Irish Section 110 Special Purpose Vehicle

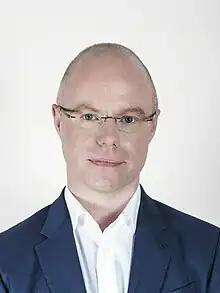
Stephen Donnelly TD. Estimated US distressed funds would avoid €20 billion in Irish taxes from 2016 to 2026 on circa €40 billion of Irish investments made from 2012 to 2016 (which represented circa €80 billion in headline Irish loan balances).

The abuses below were uncovered because Section 110 SPVs have to file public accounts with the Irish CRO. The Central Bank of Ireland has addressed this aspect of Section 110 SPVs by upgrading the little used L–QIAIF regime in February 2018 to give the same tax-free structure to hold Irish assets via debt instruments, but in a confidential structure (discussed further in Ireland as a tax haven).